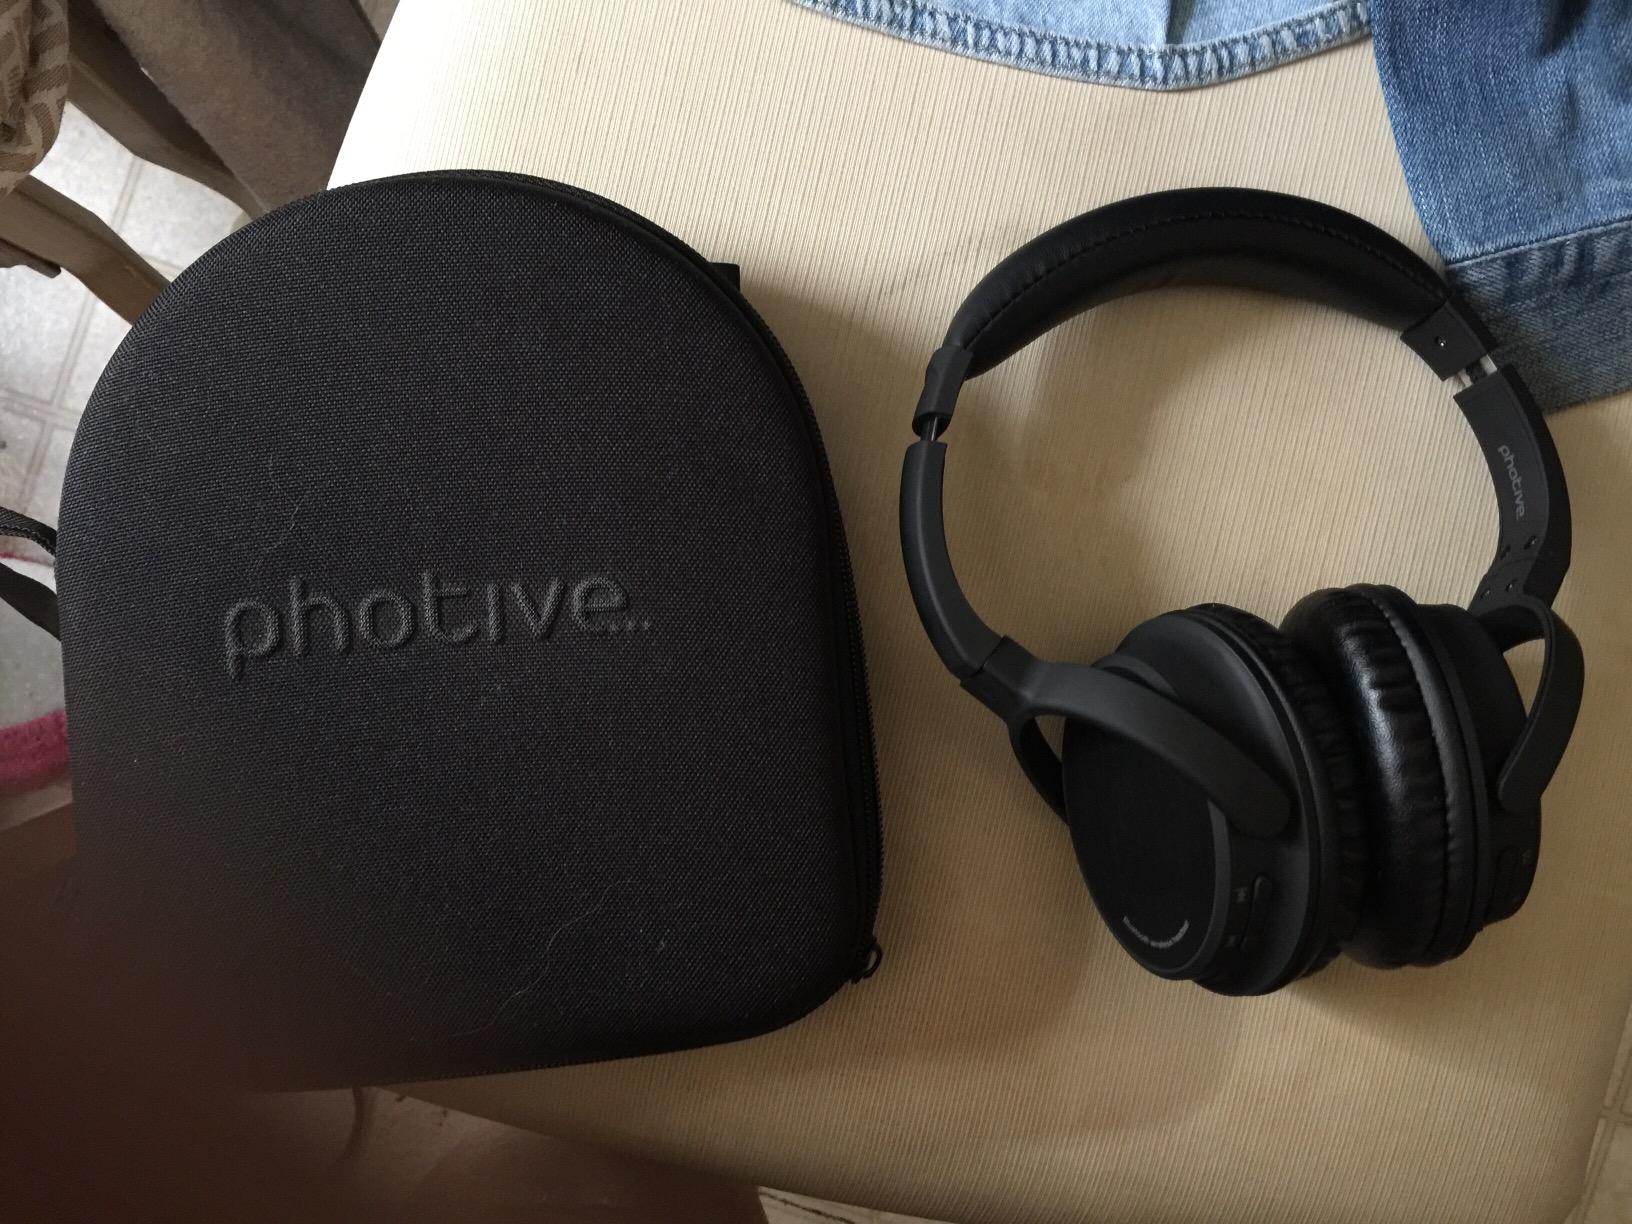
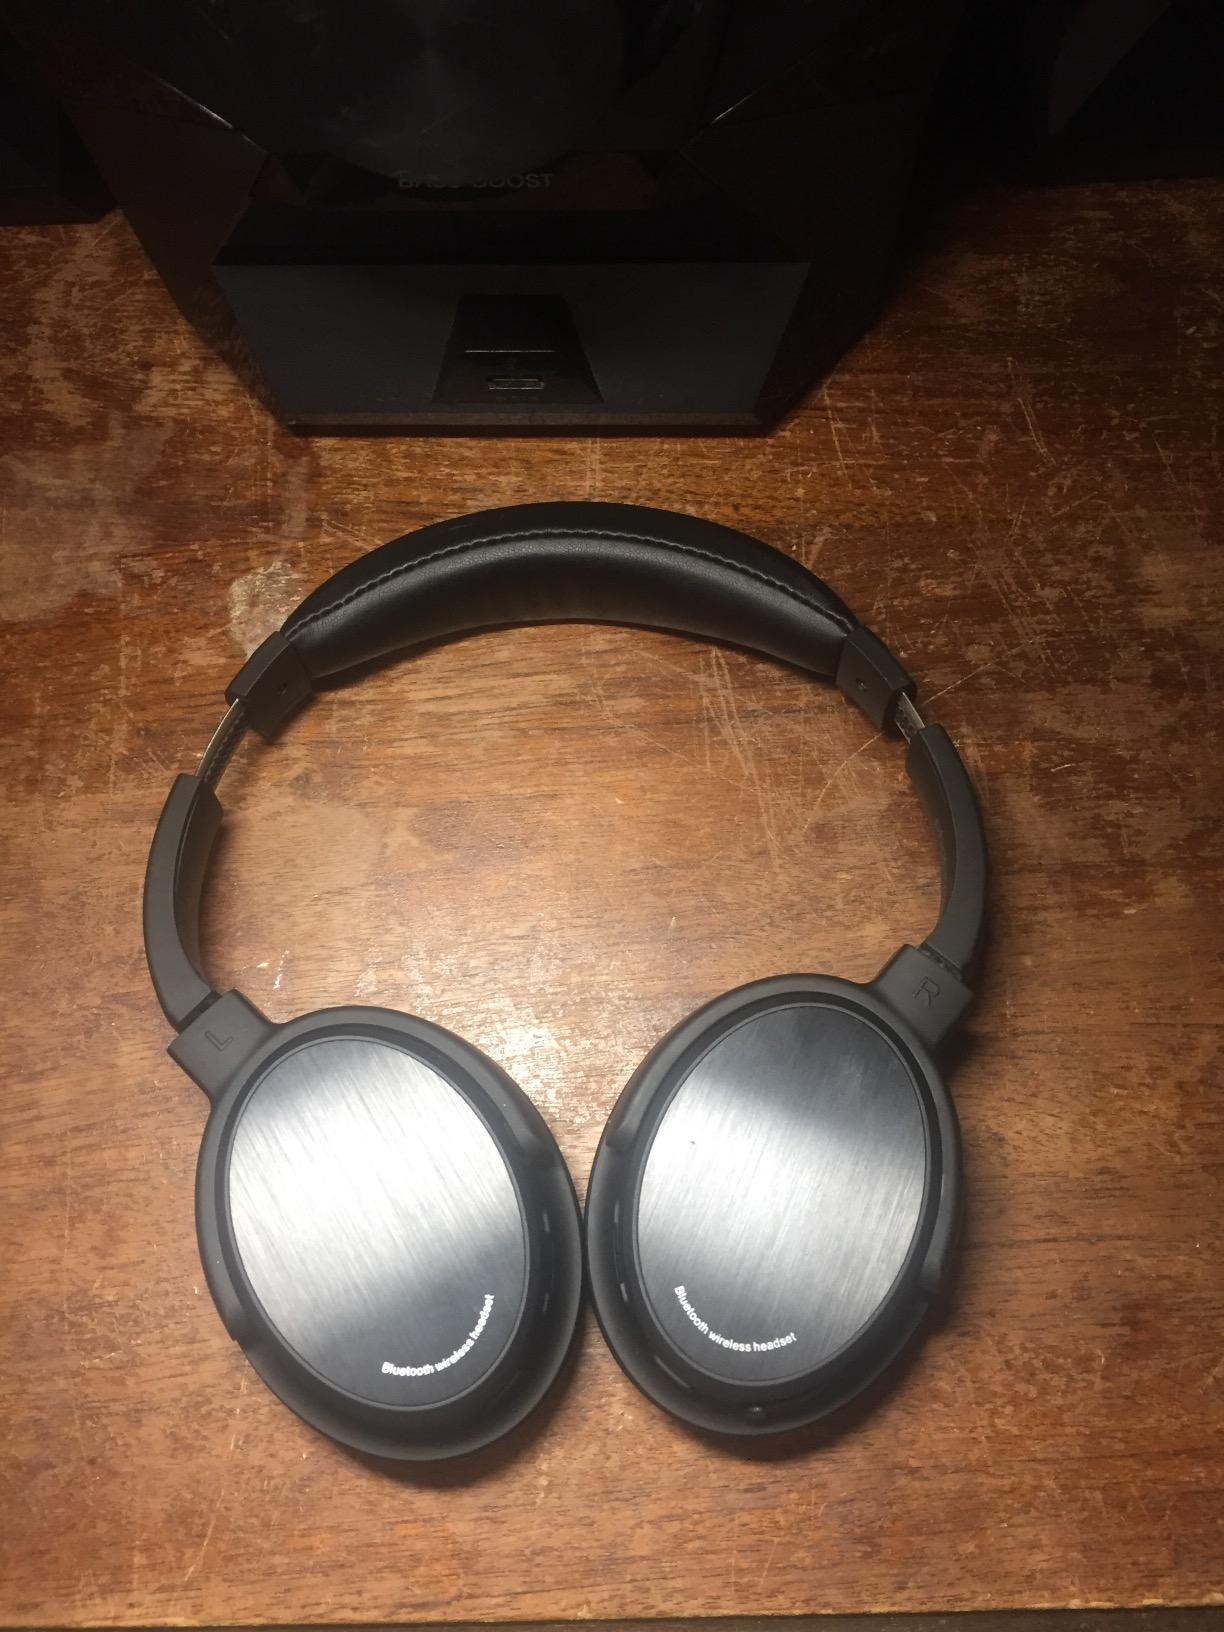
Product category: headphones
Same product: yes